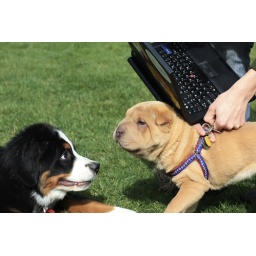
Fiona's a miniature shar pei. Cutest big dog in the office meets cutest small dog in the office.